List of Amtrak stations

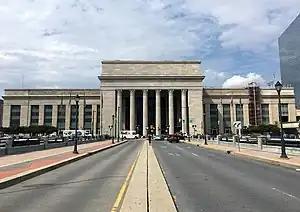
30th Street Station in Philadelphia

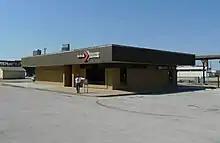
Omaha station in Omaha, Nebraska, designed as part of the Amtrak Standard Stations Program

This is a list of train stations and Amtrak Thruway stops used by Amtrak (the National Railroad Passenger Corporation in the United States). This list is in alphabetical order by station or stop name, which mostly corresponds to the city in which it is located. If an English Wikipedia page exists for the actual station or stop, a link is included. Some Thruway Motorcoach stops include train stations that are not served by Amtrak trains (and occasionally any trains at all).